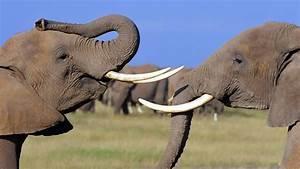
elephant